The Ballad of Beta-2

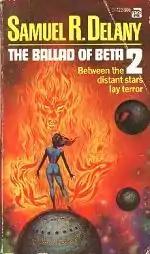
Cover of the 1971 first stand alone edition

The book follows Joneny Horatio T'waboga, a student of Galactic Anthropology, who studies "The Ballad of Beta-2", a poem written by the passengers of generation ships. Some of the ships were broken and all passengers killed by some unknown force, only their broken shells arriving at the destination. In others the passengers survived, but by the time the spaceships arrived at the destination star system, it has long since been settled through the already developed FTL ships. The descendants were incapable of and uninterested in settling on the system's planets, showed themselves extremely hostile to any outsiders entering their ships, and were left alone – to continue living in the spaceships as an obscure backwater culture isolated from broader human history.